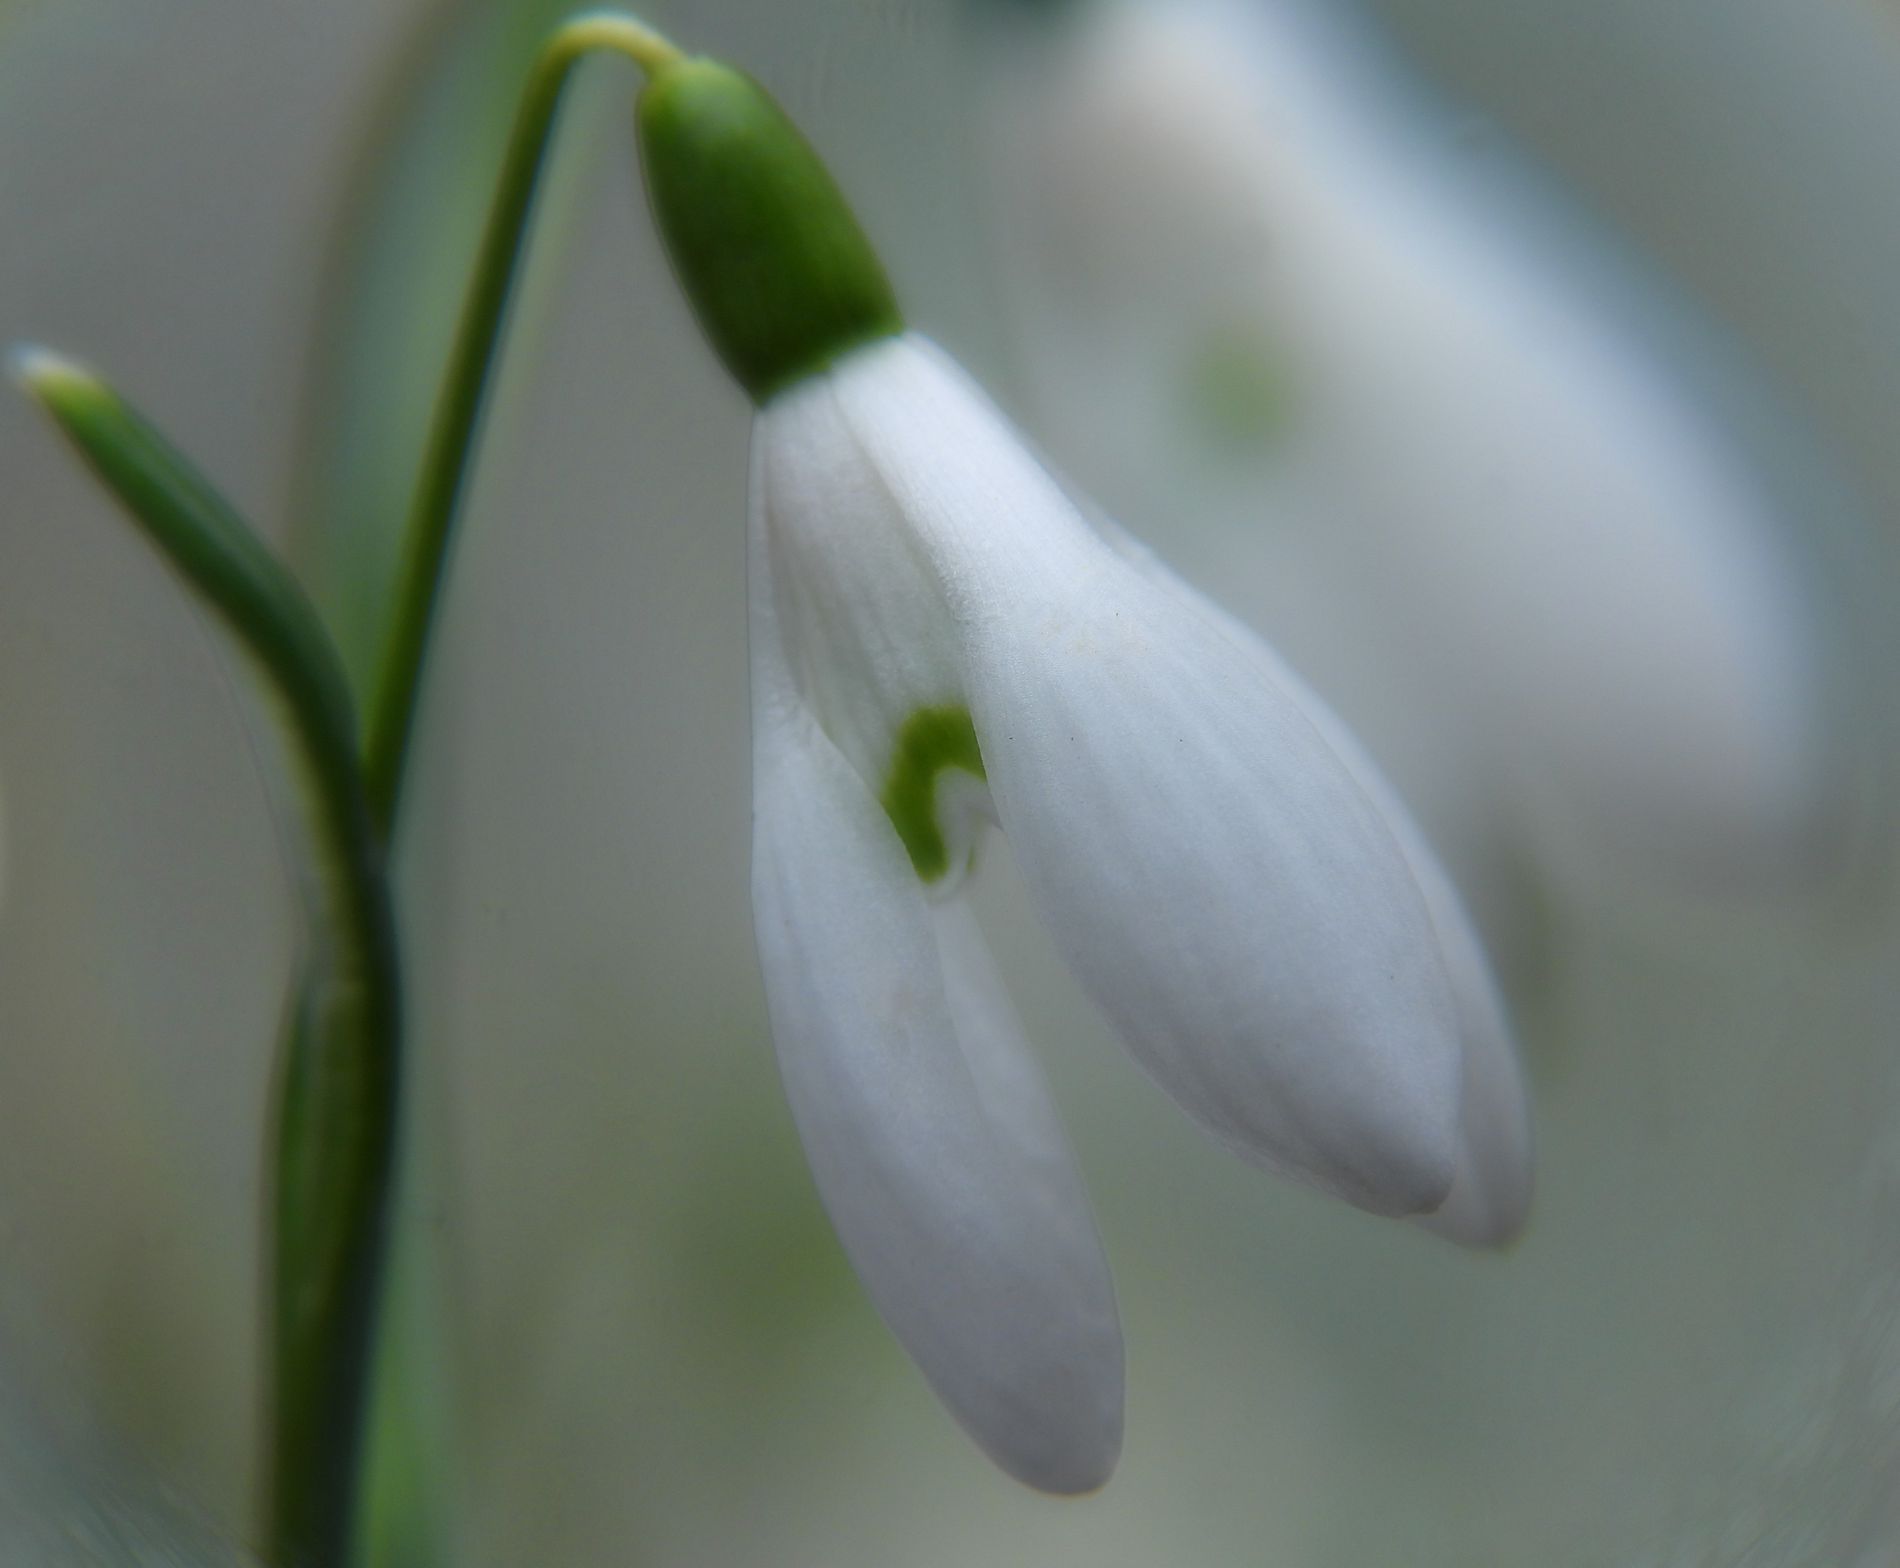
A Galanthus Nivalis flower
A Galanthus Nivalis flower bud hangs from a green stem.
The flower has white petals that are drop-shaped. The closed bud has a hint of green marking visible at the center of the petals.  There is Another Galanthus Nivalis flower bud but it is blurry, while the background is soft and blurry which gives a soft and beautiful view.
Shot in macro photography style with blurry shallow depth of field focusing on the drooping Galanthus Nivalis bud.
The color palette features white buds, green stems, and blurry white-gray background tones.
The composition creates a serene, portrait of early spring flowers.
Labels: Amaryllidaceae, Flower, Plant, Petal, Geranium, Orchid, Galanthus Nivalis, Blurry Background
Camera: NIKON CORPORATION COOLPIX P1000
Aperture: F3.5
Exposure: 1/60 sec
ISO: 100
Focal length: 14.4 mm